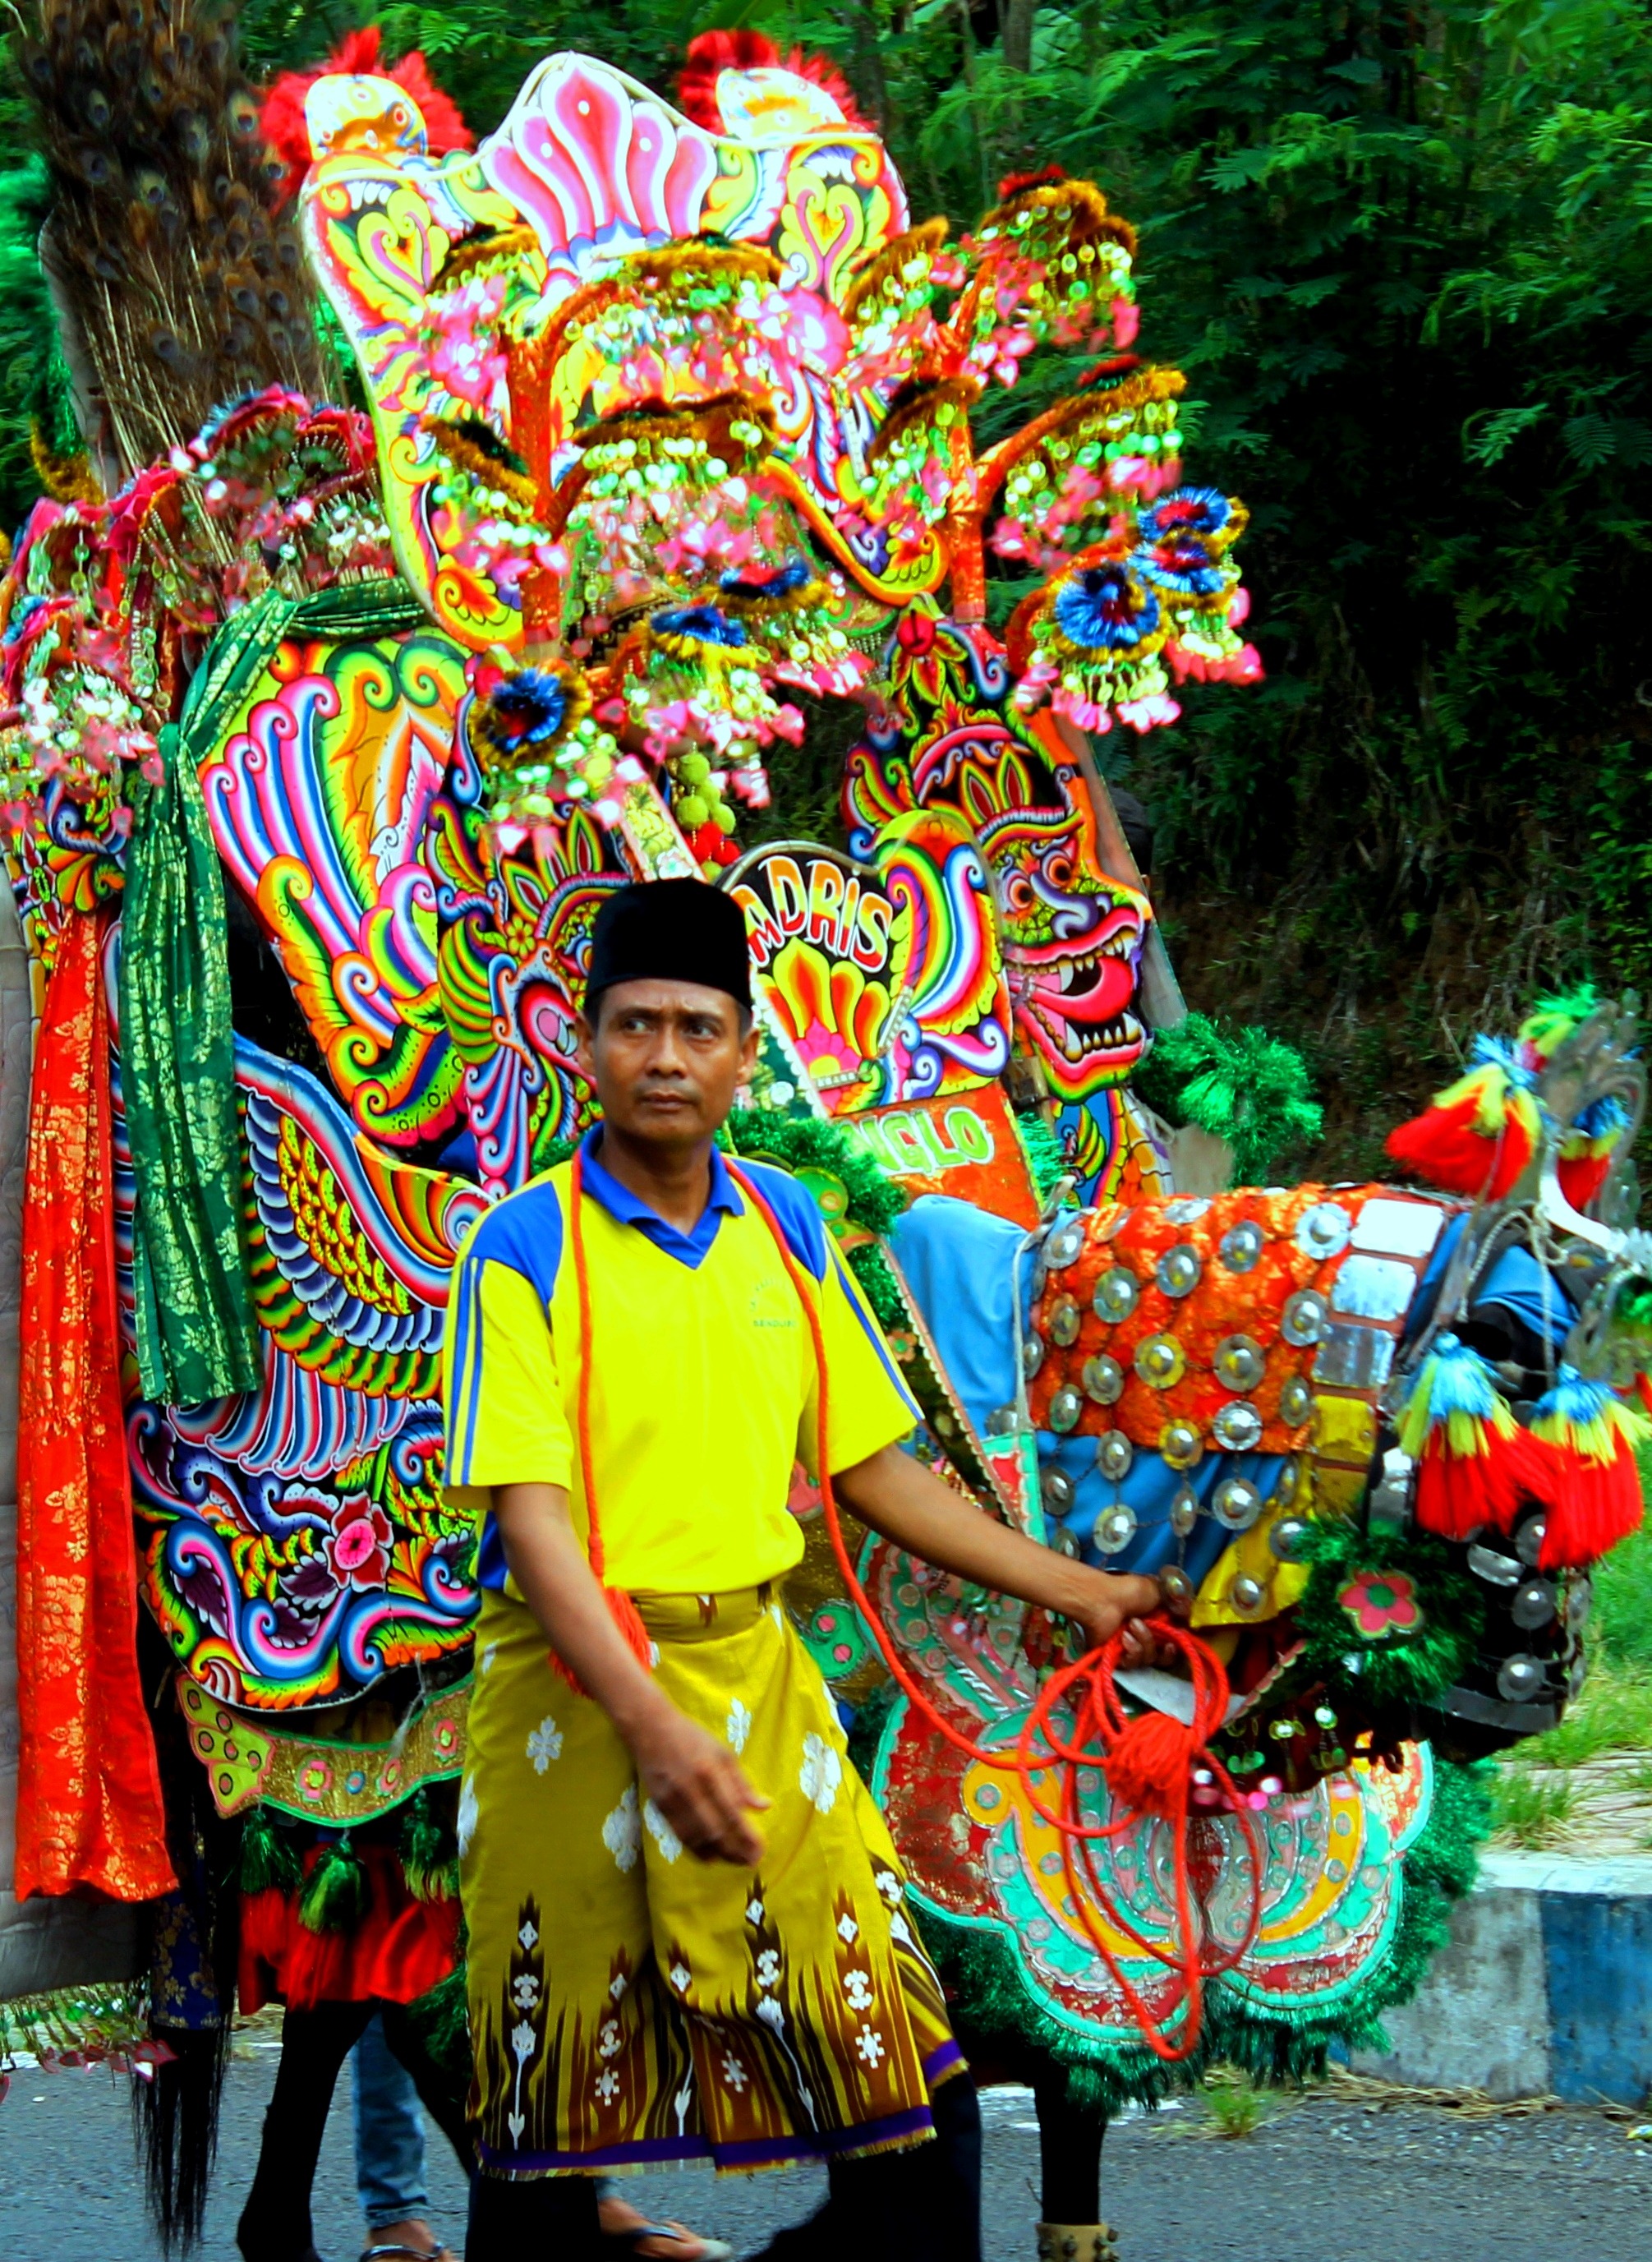
man, people, carnival, performing, men, art, festival, performance, culture, event, indonesia, java, entertainment, costumes, exciting, chinese new year, entertainers, jawa timur, lumajang, jaran kecak